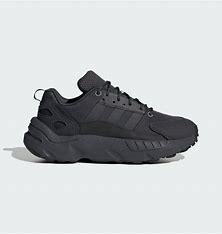
Brand: Adidas
Model: ZX 22 Boost